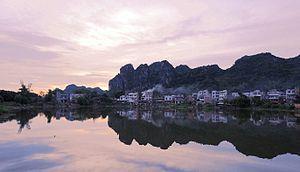
Le Bourg de Qujiu est un district administratif de la région autonome Zhuang du Guangxi en Chine. Il est placé sous la juridiction de la Xian de Fusui.